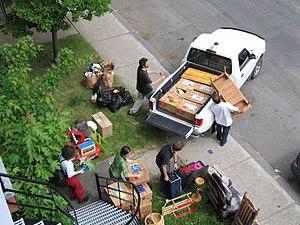
Scène de déménagement dans le quartier Limoilou de Québec, le 1er juillet 2007.
Le jour du déménagement est un phénomène social au Québec. Par coutume, une partie importante des baux résidentiels se terminent à la même date, le 1ᵉʳ juillet, ce qui occasionne de nombreux déménagements de résidence, tous coordonnés la même journée. Longtemps fixée au 1ᵉʳ mai, la date du déménagement est maintenant passée au 1ᵉʳ juillet, jour de la Fête du Canada. Il n'existe toutefois aucune législation à cet effet : l'échéance des baux est laissée à la discrétion des contractants.